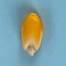
Maize quality: Good